Lance Barnard

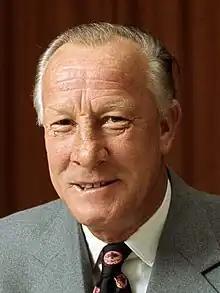
Barnard in 1973

Lance Herbert Barnard (1 May 19196 August 1997) was an Australian politician and diplomat who served as the third deputy prime minister of Australia from 1972 to 1974. He was the deputy leader of the Australian Labor Party (ALP) from 1967 to 1974 and held senior ministerial offices in the Whitlam government.